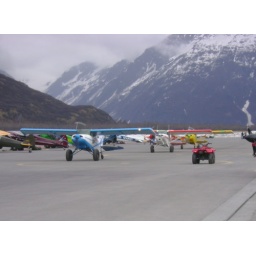
Three Maules compete in the Light Touring class..Chet is in the blue and white plane, Ryan is Red and White, and Kurt is in Yellow Maule.